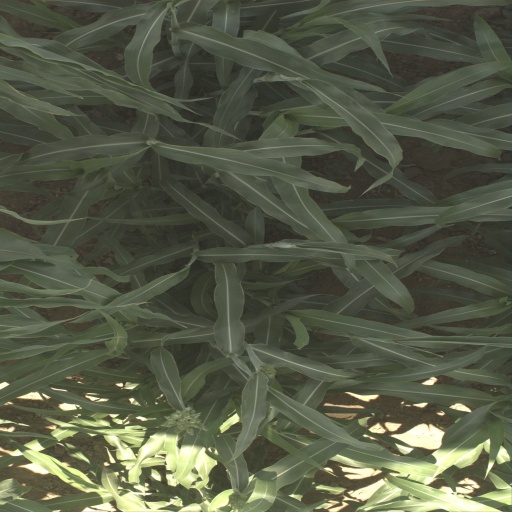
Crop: sorghum